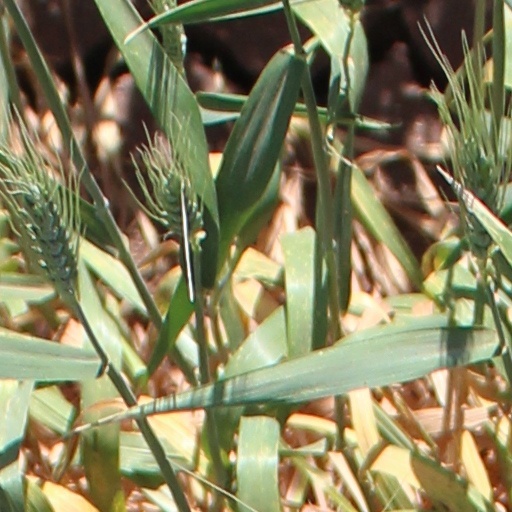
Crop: wheat